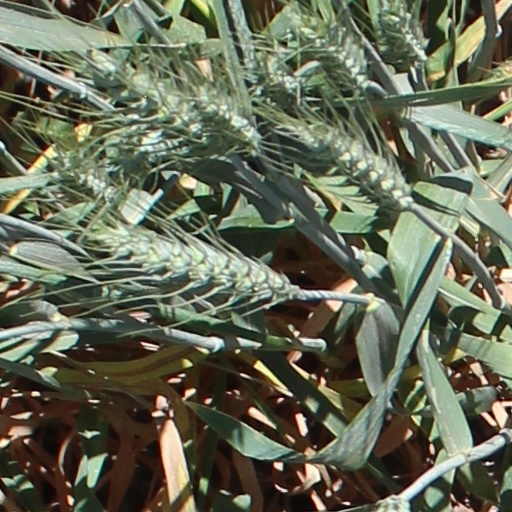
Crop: wheat